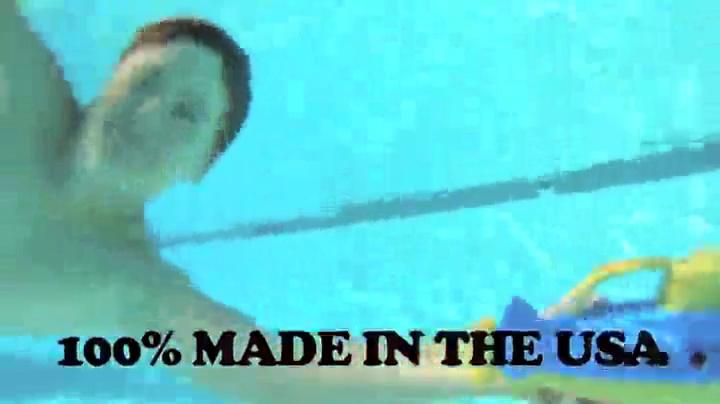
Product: Green Toys Submarine in Yellow & blue - BPA Free, Phthalate Free, Bath Toy with Spinning Rear Propeller. Safe Toys for Toddlers, Babies
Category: Toys & Games | Baby & Toddler Toys | Bath Toys
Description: Safe Watercraft: this pool toy is made using 100% earth friendly material like plastic milk jugs.
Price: $15.99
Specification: ProductDimensions:10.5x5.5x4inches|ItemWeight:6.4ounces|ShippingWeight:6.4ounces(Viewshippingratesandpolicies)|ASIN:B008LQXRBE|Itemmodelnumber:SUBY-1033|Manufacturerrecommendedage:6months-6years